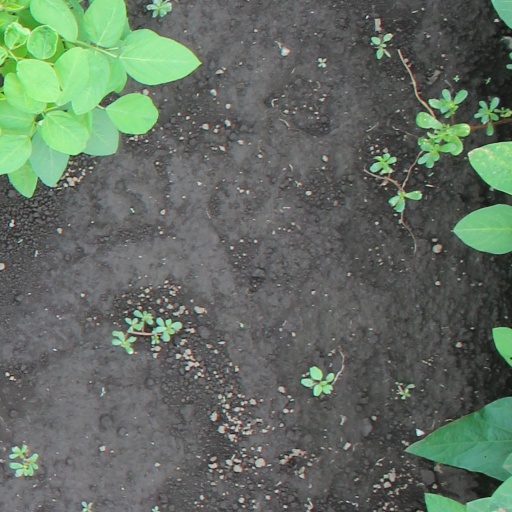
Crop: soybean